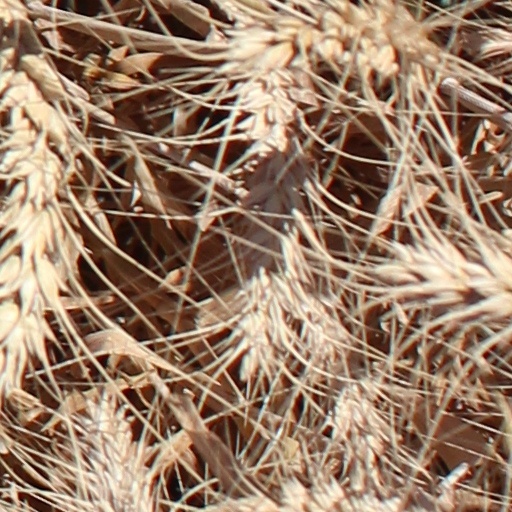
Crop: wheat